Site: brandenburg
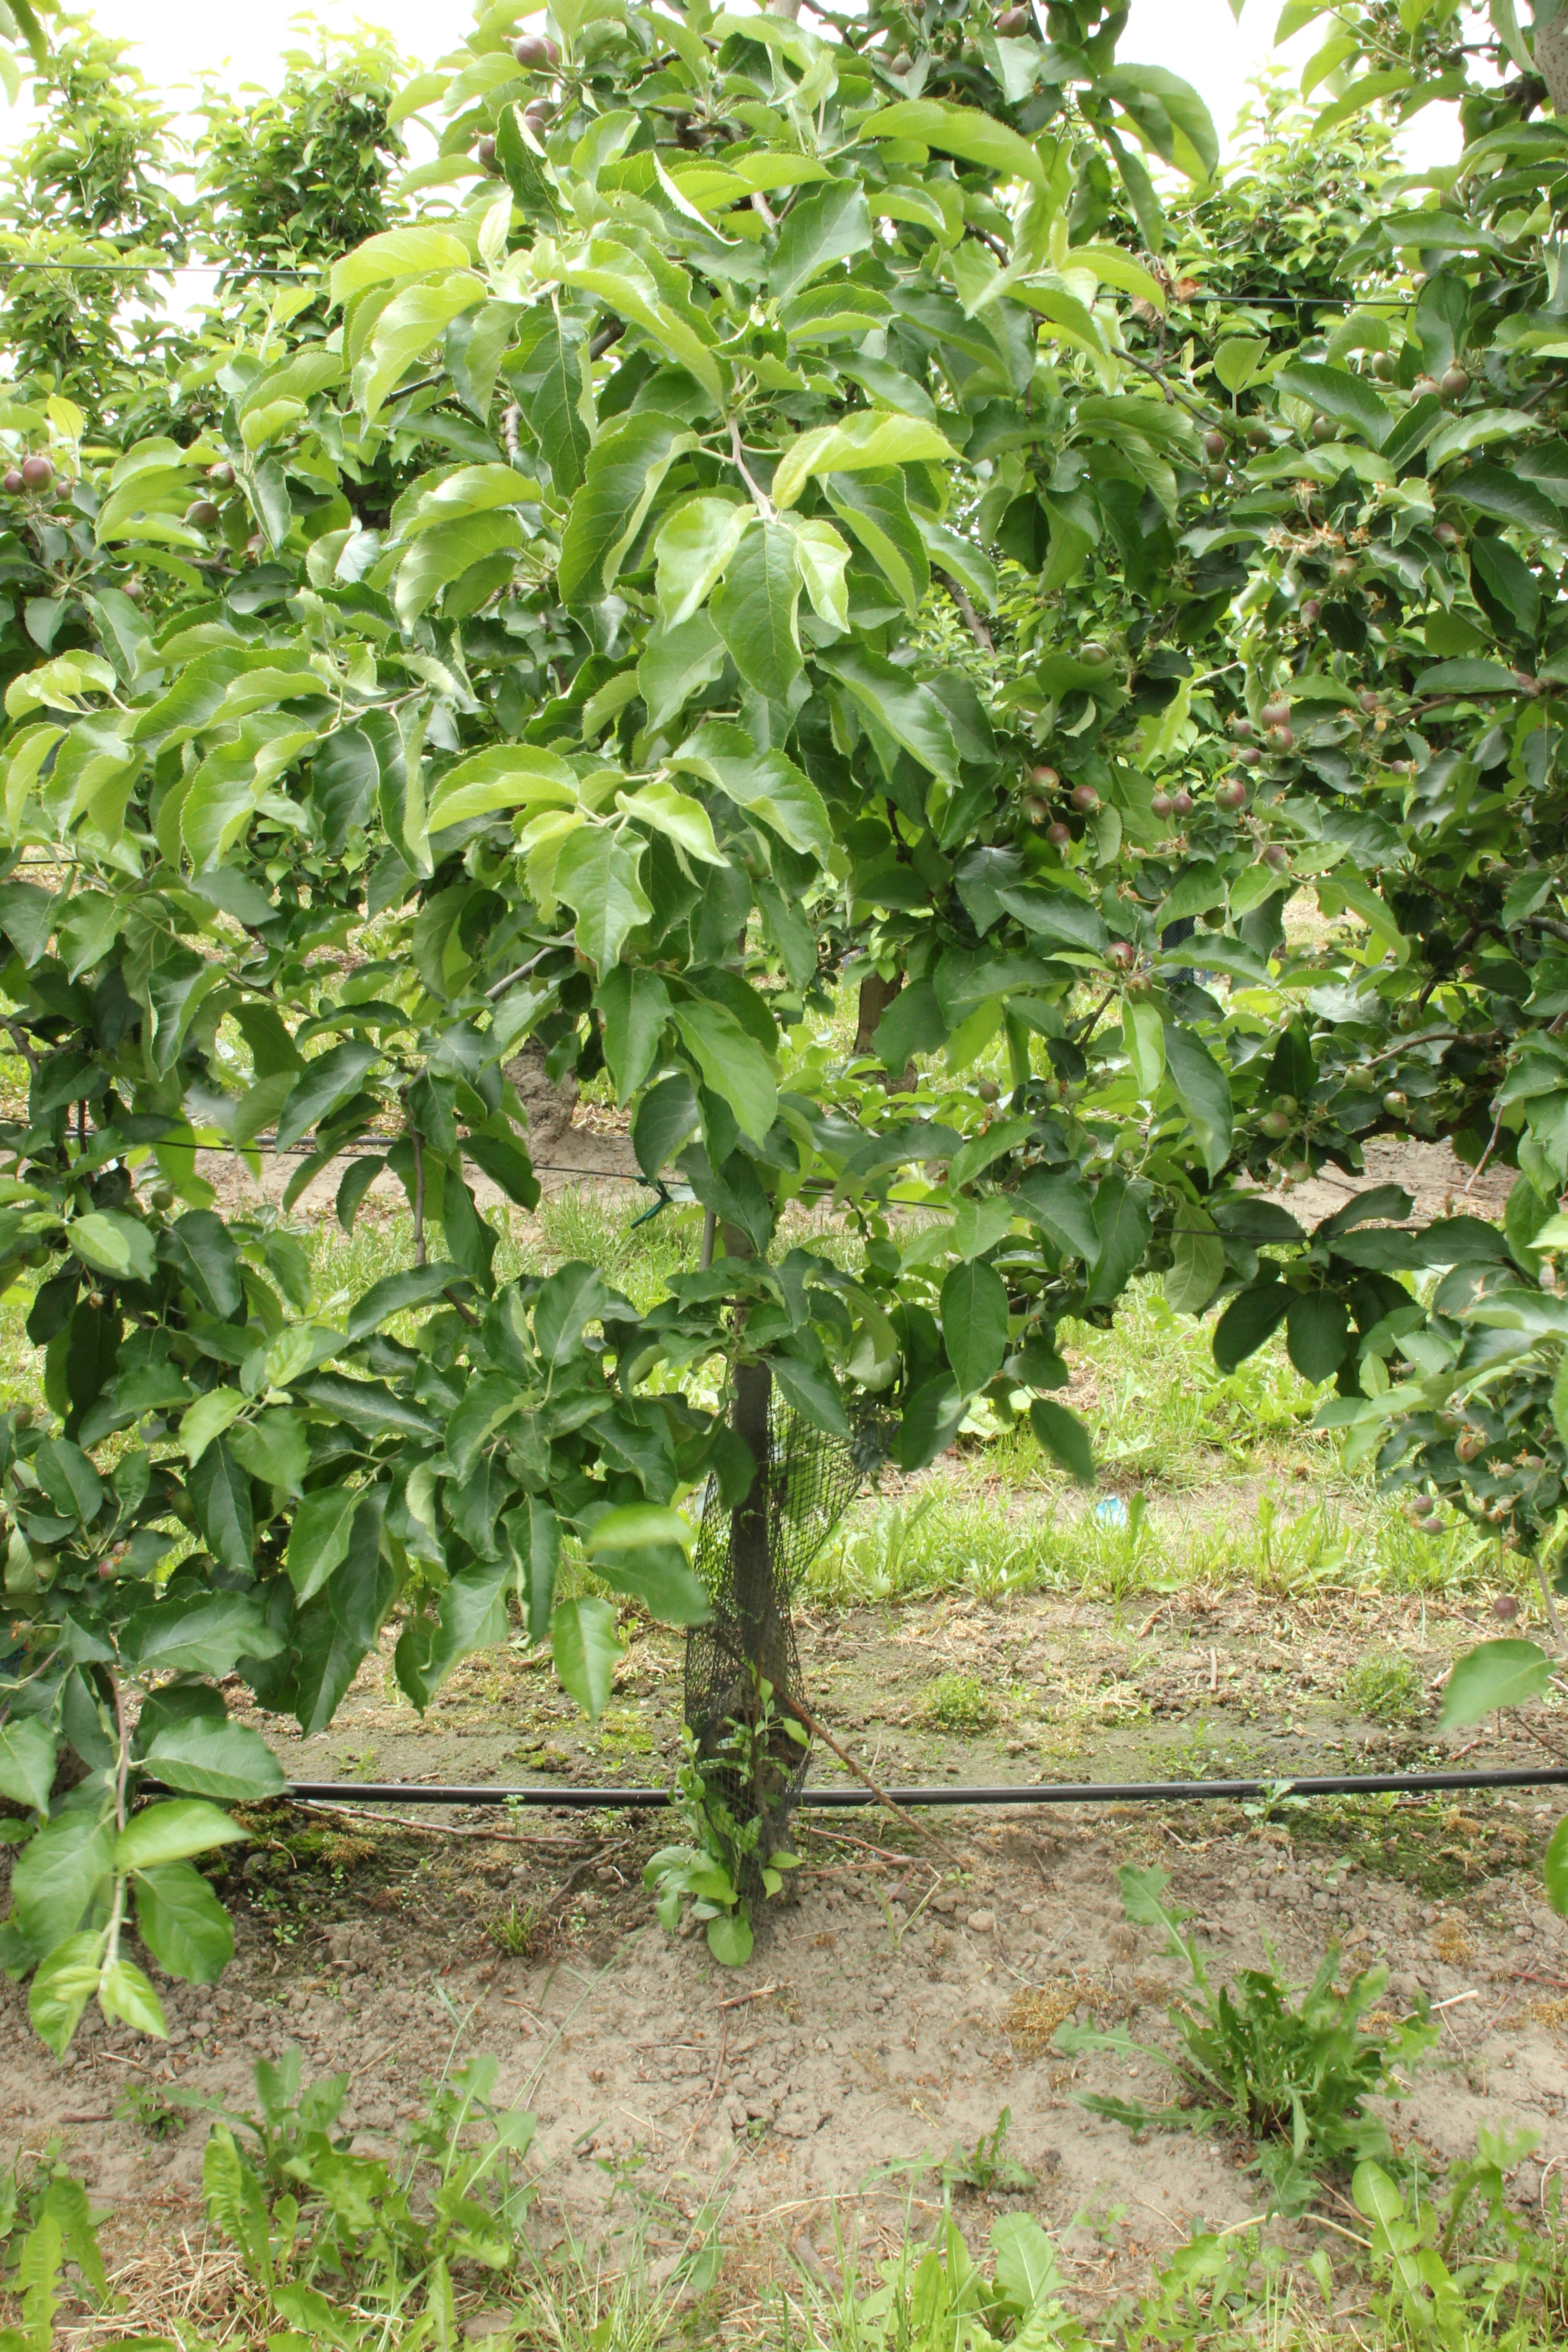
Growth stage (BBCH 72): Development of fruit